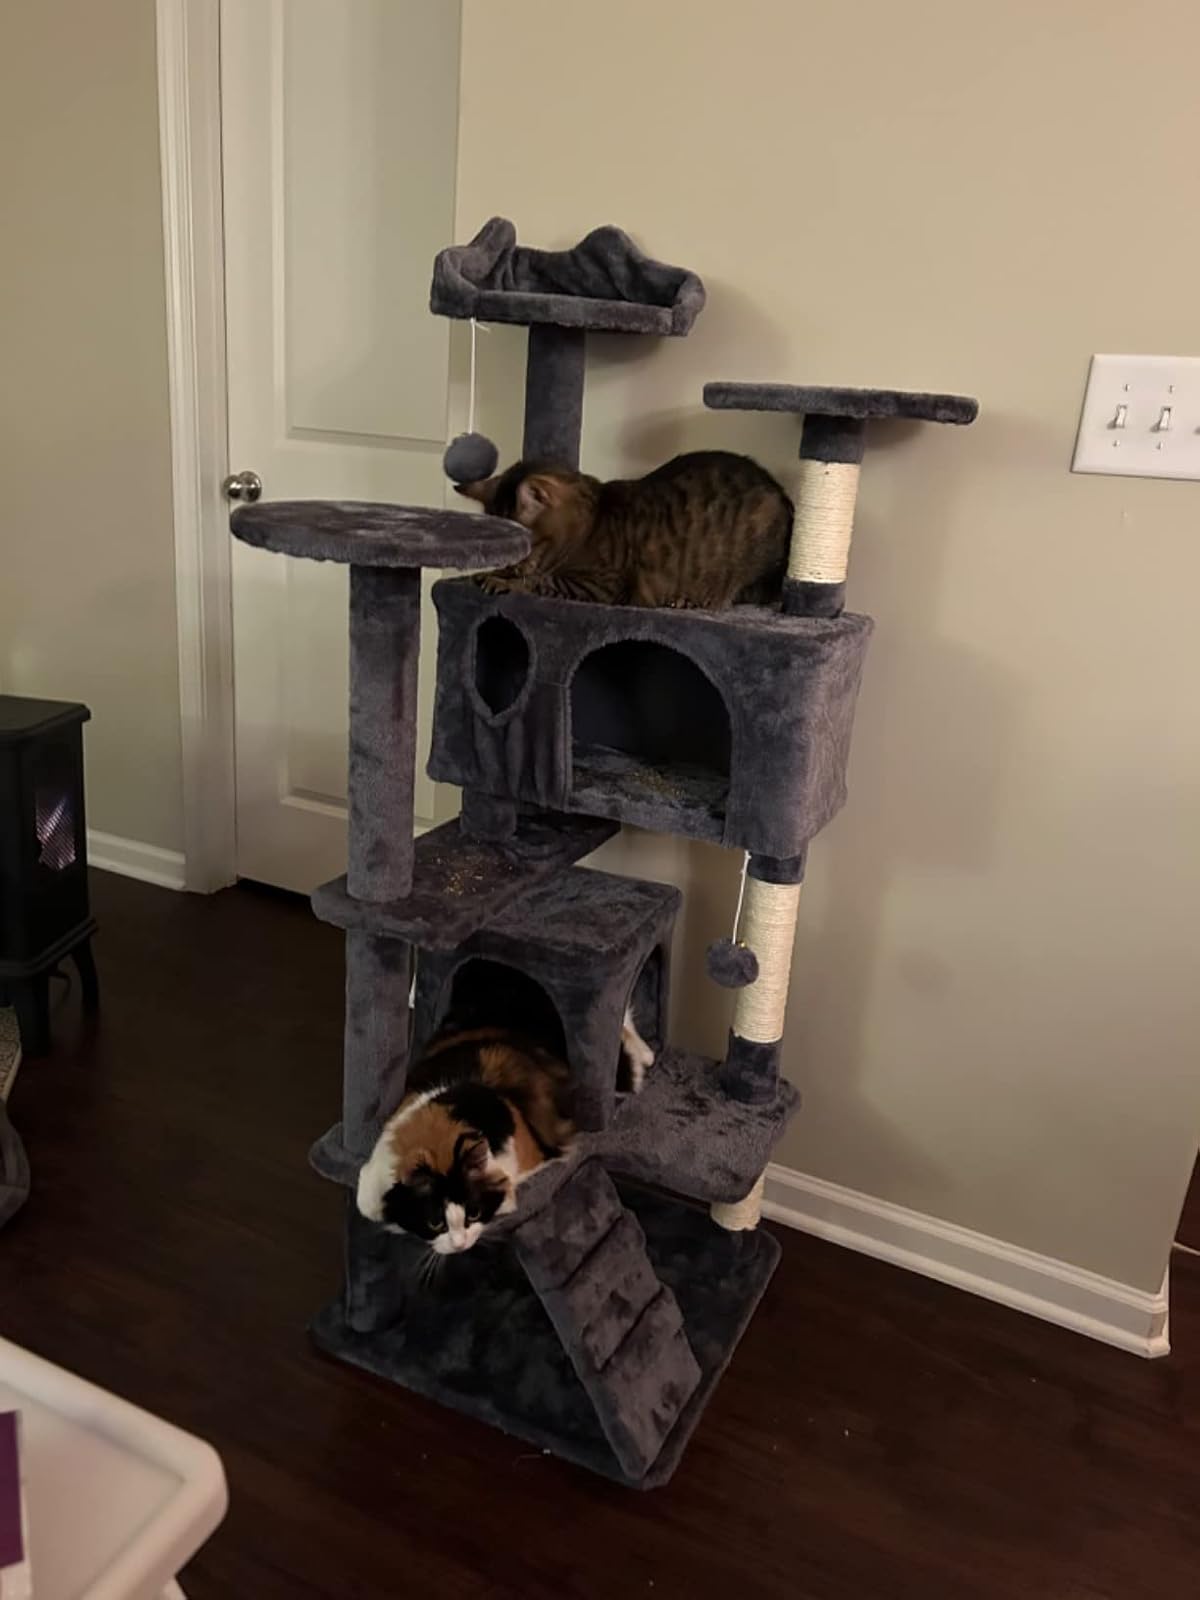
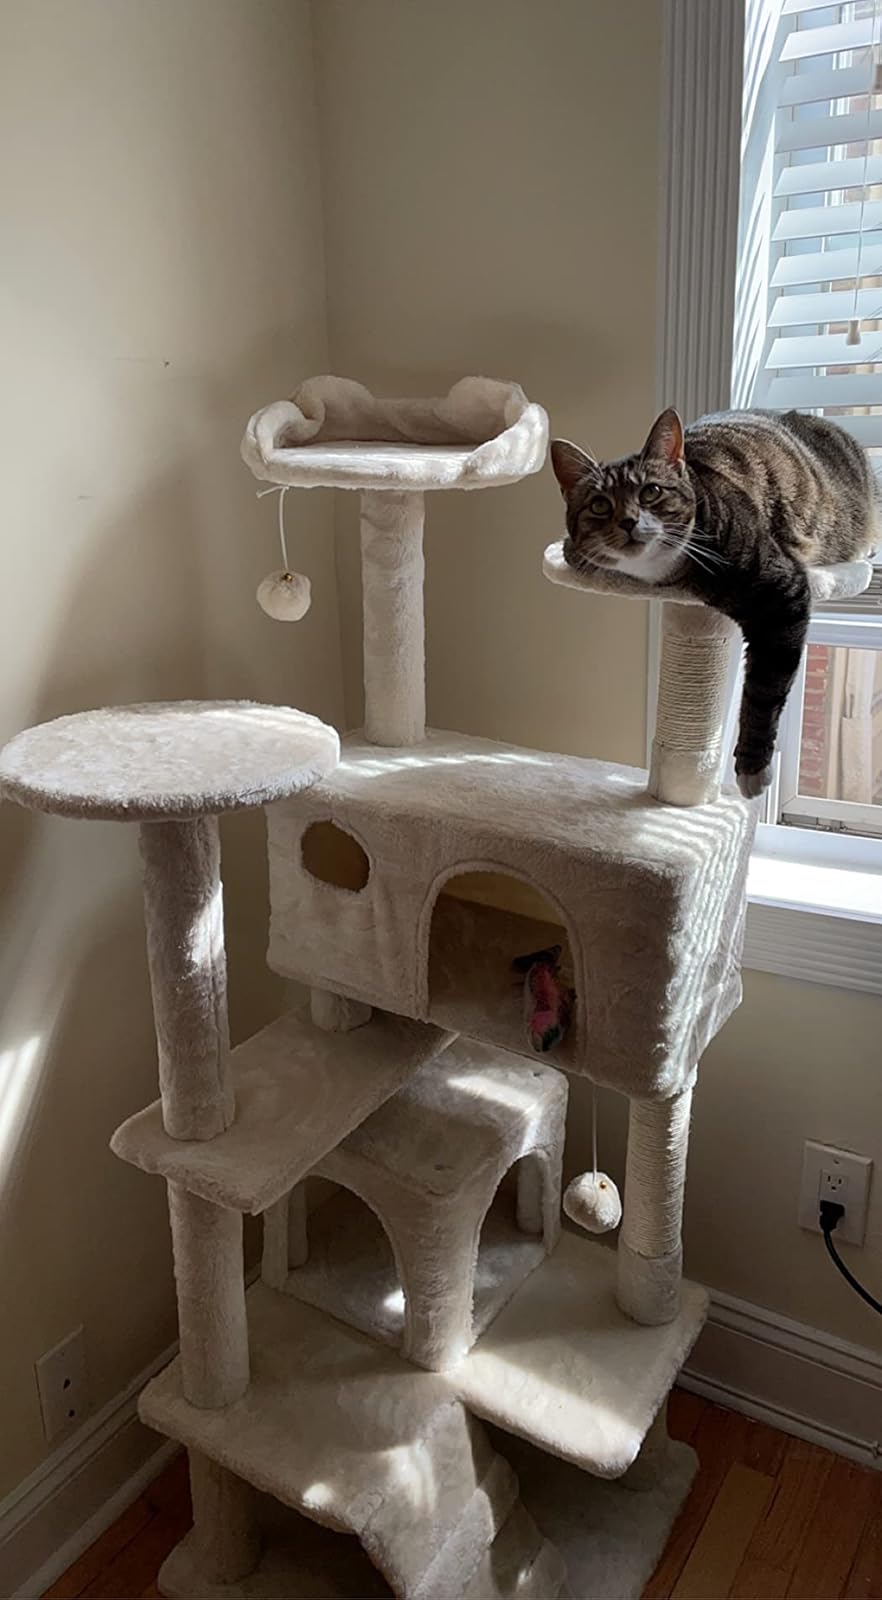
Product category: items_cat tree
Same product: no